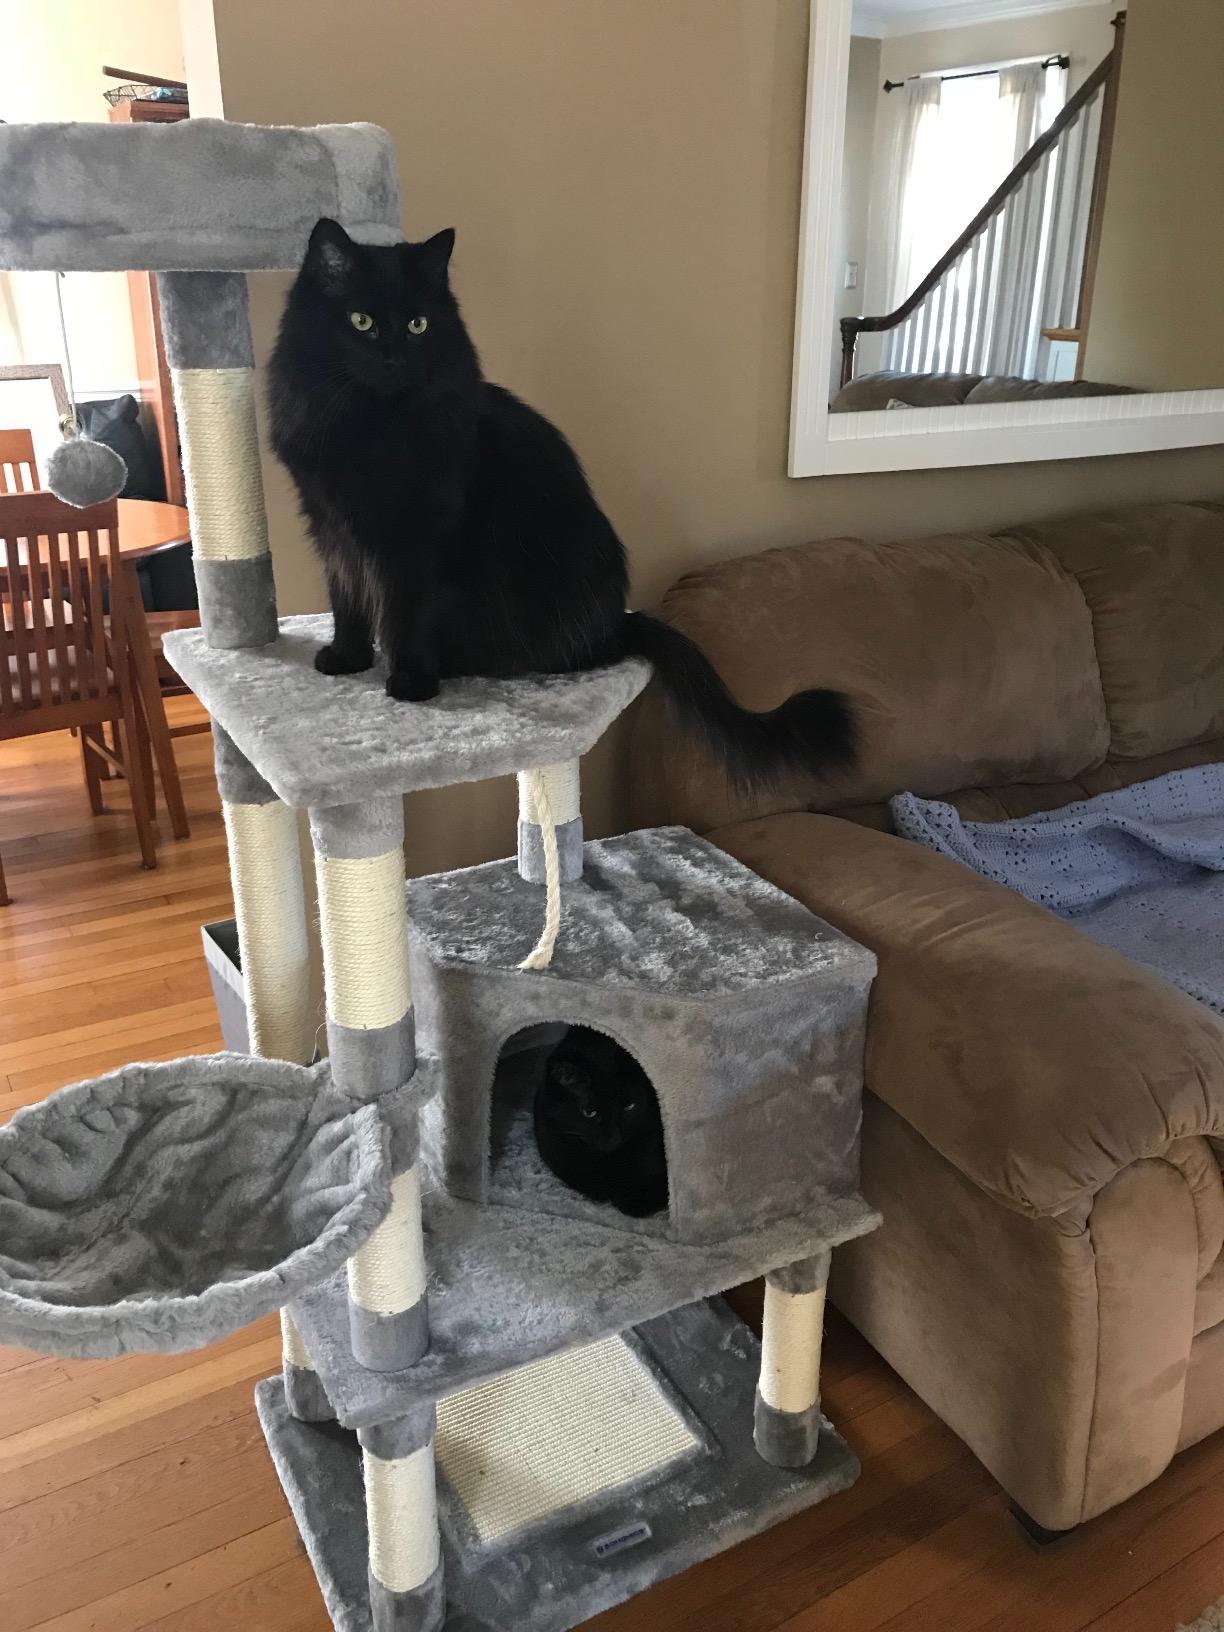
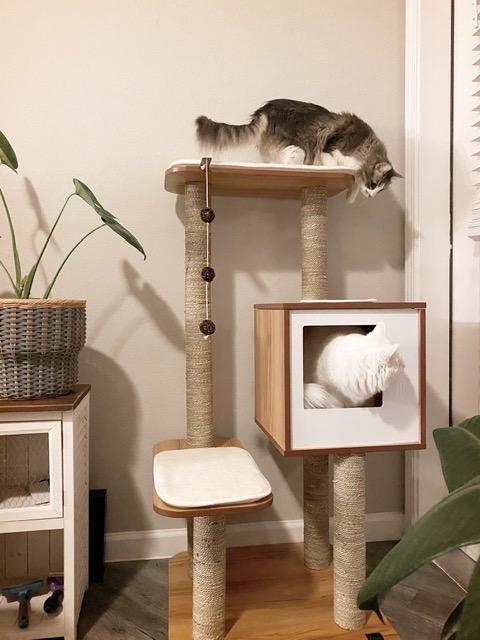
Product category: items_cat tree
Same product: no